Office Depot

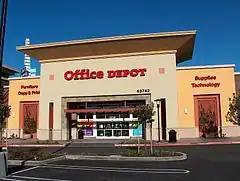
Office Depot store in Fremont, California (2009)

Office Depot was founded in by F. Patrick Sher, Stephen Dougherty, and Jack Kopkin, who became the company's chairman and chief executive officer, the president, and executive vice president respectively. All three were formerly associated with Mr. HOW Warehouse, a home improvement company that Sher sold to Service Merchandise in 1983. The first store, located at the Lakes Mall in Lauderdale Lakes, Florida, opened in October 1986. The company announced its initial public offering of stock, and went public in December 1988.